Beautiful Day

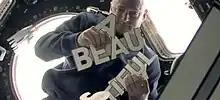
A video of astronaut Mark Kelly was featured prior to the song at concerts on the final leg of the U2 360° Tour.

Ever since its tour debut at the first date of the Elevation Tour on 24 March 2001 in Miami, "Beautiful Day" has been played at every single full tour concert as well as a number of promotional appearances and concerts not connected with a tour. On the Elevation Tour, "Beautiful Day" was normally the second song played, though it did open one show, and was played late in the set list at two concerts. During the 2005-2006 Vertigo Tour, it appeared in the first half of the main set.